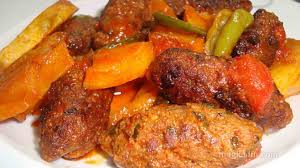
Yemek: izmir_kofte